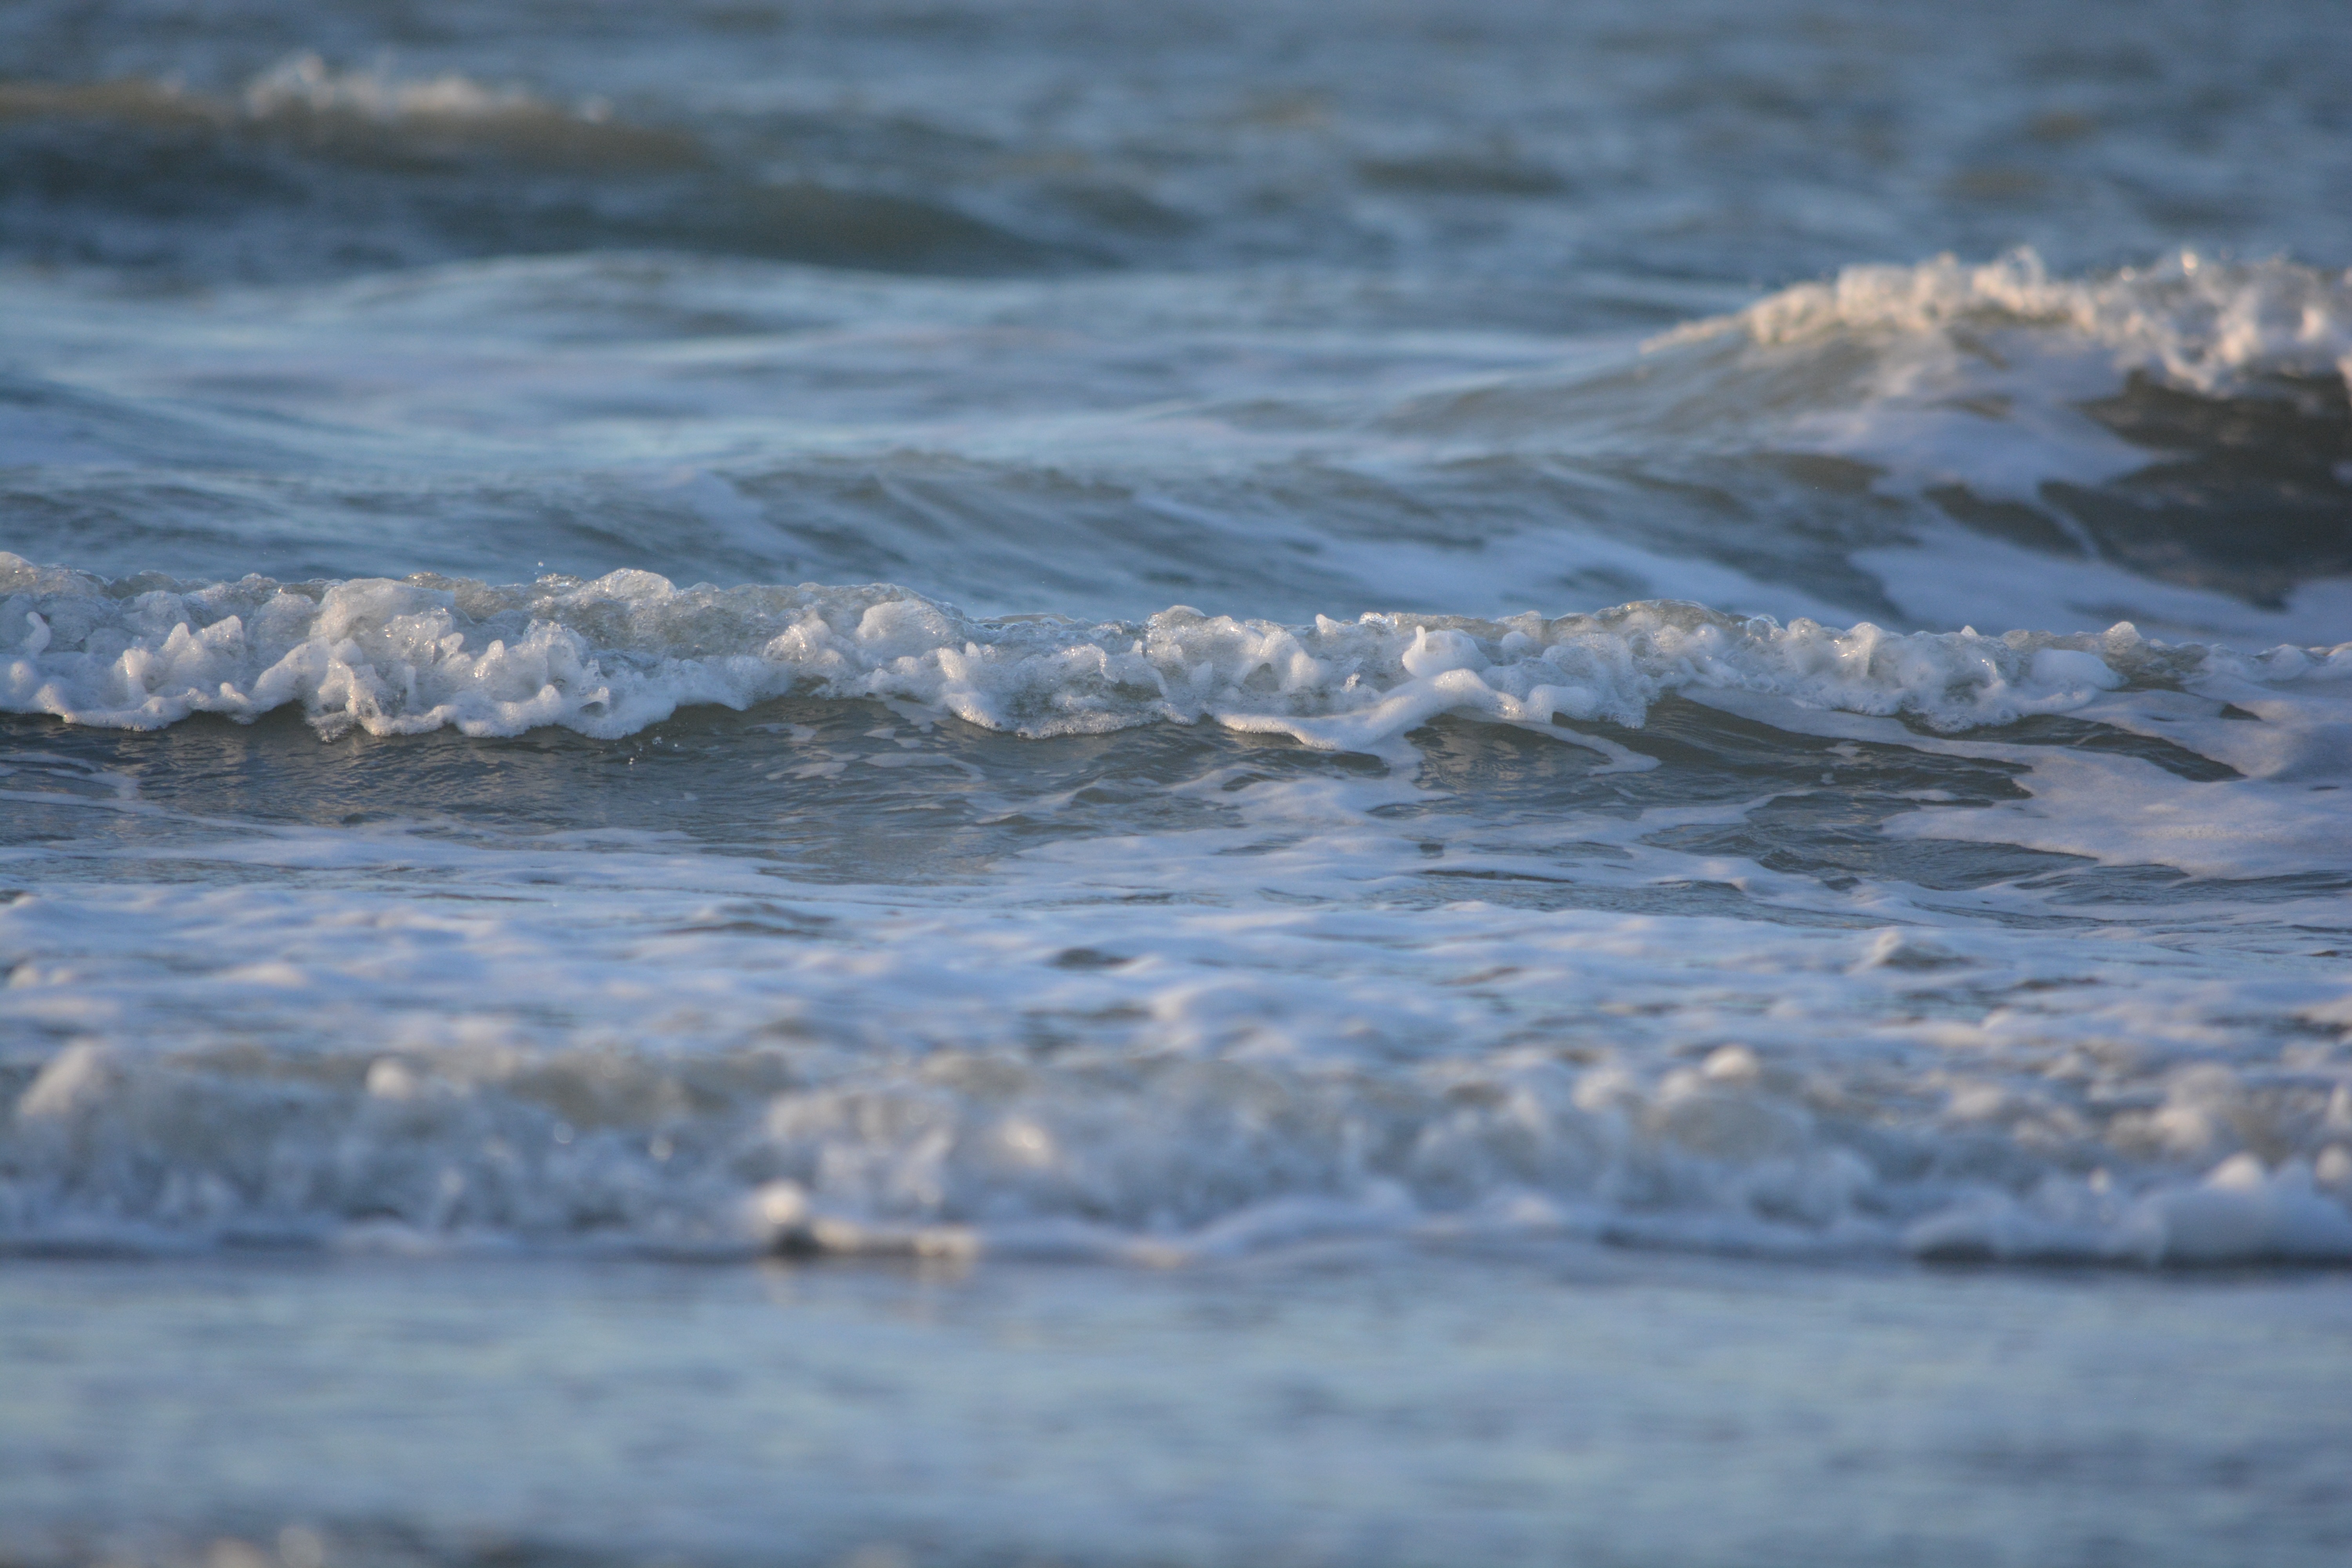
beach, sea, coast, water, sand, rock, ocean, horizon, cloud, shore, wave, body of water, waves, wind wave